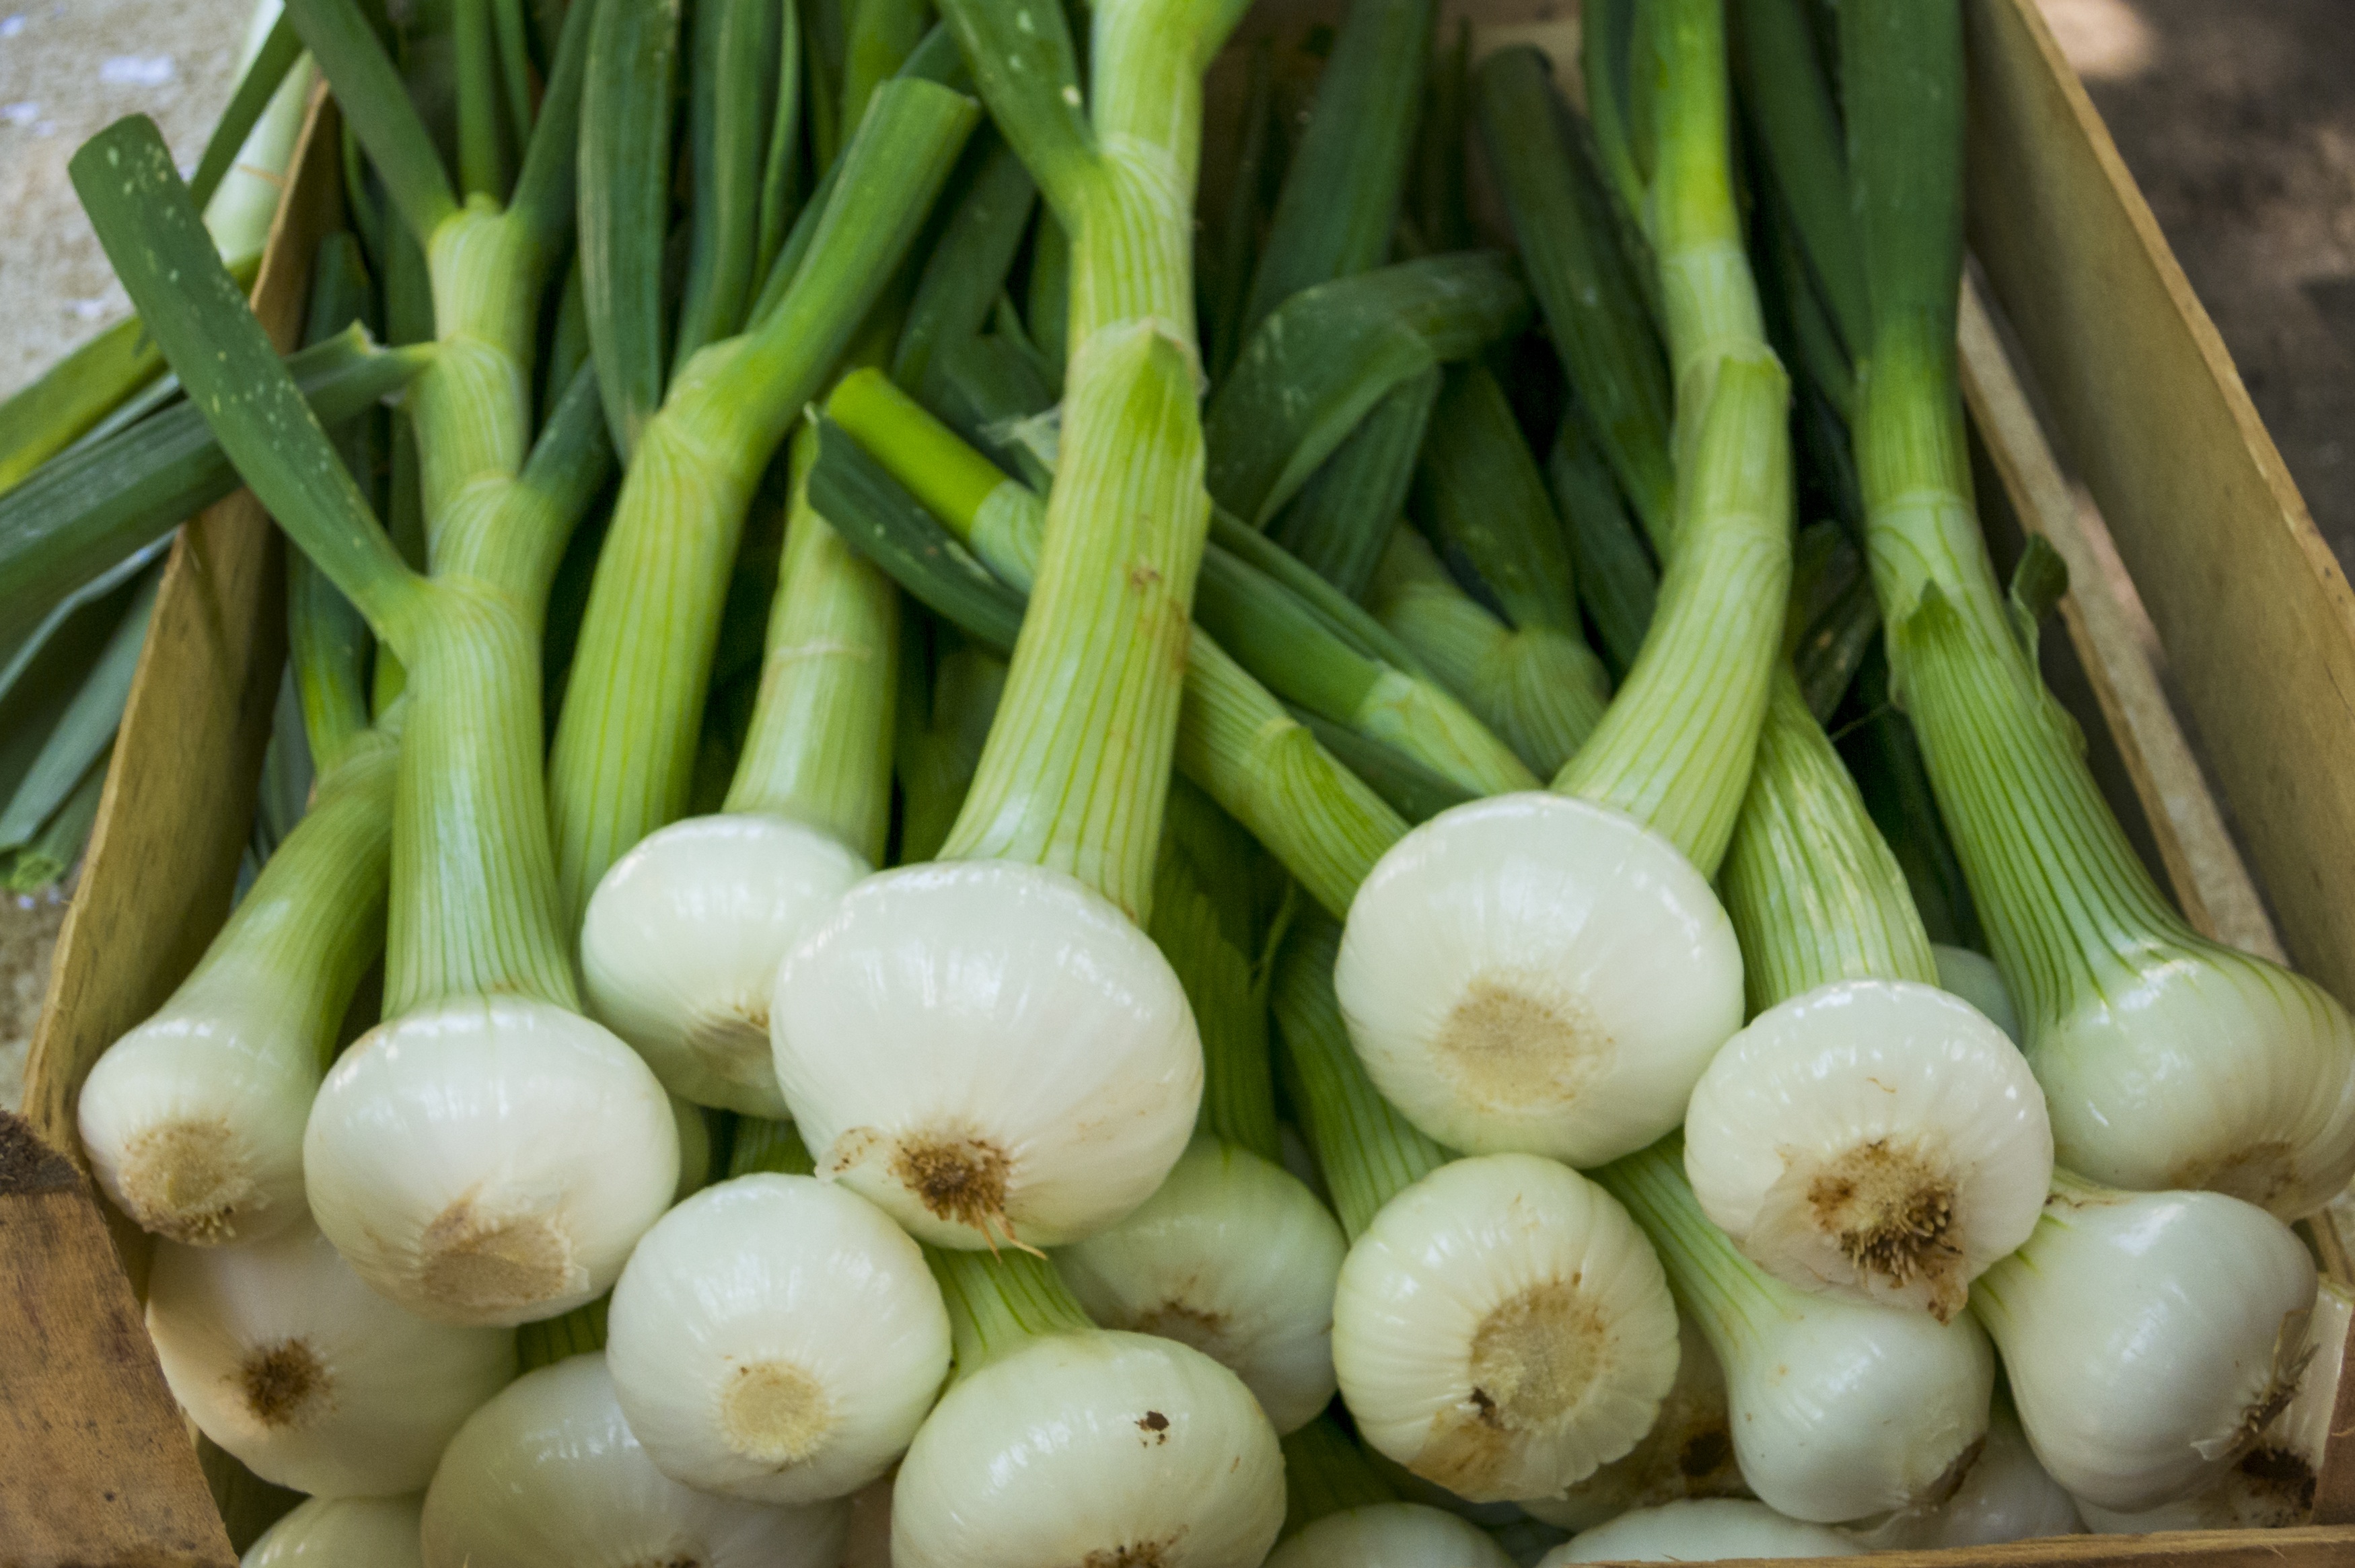
plant, food, green, produce, vegetable, kitchen, market, garden, healthy, delicious, vegetables, leek, vitamins, frisch, harvested, onions, flowering plant, gardeners, shallot, young onions, plant stem, land plant, onion genus, scallion, welsh onion